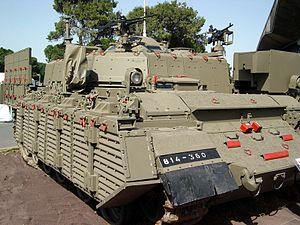
Sho't est la désignation israélienne du char de combat britannique Centurion équipé du canon Royal Ordnance L7 de 105 mm, et qui est entré en service dans l'Armée de défense d'Israël en 1970.
Le Nakpadon est un véhicule de transport de troupes israélien lourd basé sur le Nagmashot, autre véhicule de transport de troupes lui-même dérivé du char britannique Centurion. Il a été mis en service à la fin des années 1990 et a depuis été utilisé au sud-Liban, en Cisjordanie et dans la bande de Gaza. L'armée israélienne en posséderait environ 400 exemplaires.